Koji Kondo

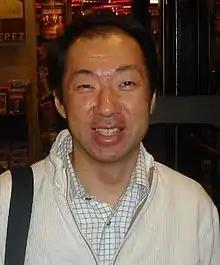
Kondo in 2006

Kondo's work on "The Legend of Zelda" scores has also become highly recognized. He produced four main pieces of background music for the first installment of the series; the overworld theme has become comparable in popularity with the "Super Mario Bros." main theme. After the success of "The Legend of Zelda", he provided the score for two Japanese-exclusive games, "The Mysterious Murasame Castle" (1986) and "Shin Onigashima" (1987). He created the soundtrack to "" (1987), which was later rebranded outside Japan as "Super Mario Bros. 2" in 1988.